Mary J. Blige

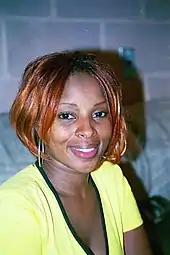
Blige in 1998

On April 22, 1997, MCA Records (parent company to Uptown Records, which was in the process of being dismantled) released Blige's third album, "Share My World". By then, she and Combs had dissolved their working relationship. In his place were the Trackmasters, who executive-produced the project along with Steve Stoute. Sharing production duties were producers Jimmy Jam and Terry Lewis, R. Kelly, Babyface and Rodney Jerkins. The album was made at a time when Blige was trying to "get her life together", by trying to overcome drugs and alcohol, as well as the ending of her relationship with Hailey. After an encounter with a person who threatened her life the previous year, she tried to quit the unhealthy lifestyle and make more upbeat, happier music. As a result, songs such as "Love Is All We Need" and "Share My World" were made.